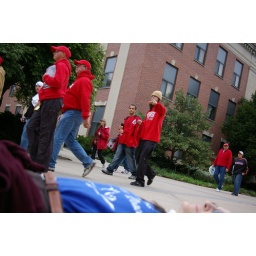
View from the ground of people walking by on their way to a big football game.